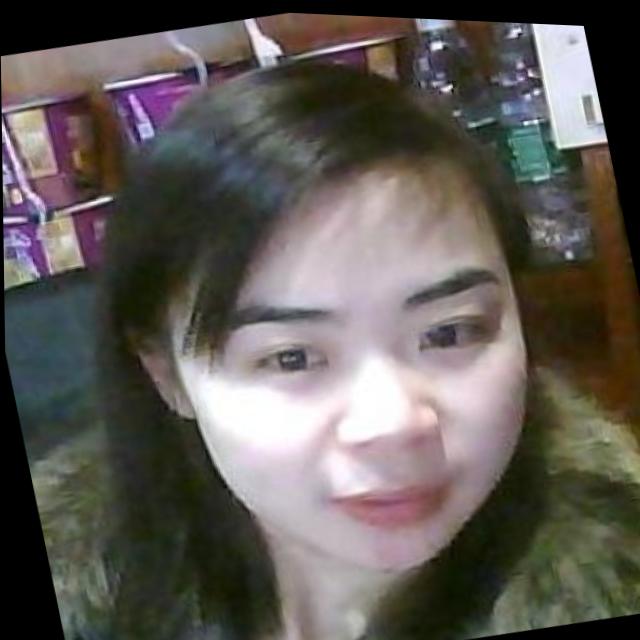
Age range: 21-44